Economic history of the United States

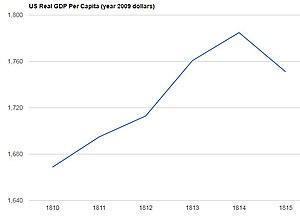
U.S. per capita GDP 1810–1815 in constant 2009 dollars

Because a horse can pull a barge carrying a cargo of over 50 tons compared to the typical one ton or less hauled by wagon, and the horse required a wagoner versus a couple of men for the barge, water transportation costs were a small fraction of wagonage costs. Canals' shipping costs were between two and three cents per ton-mile, compared to 17–20 cents by wagon. The cost of constructing a typical canal was between $20,000 and $30,000 per mile.